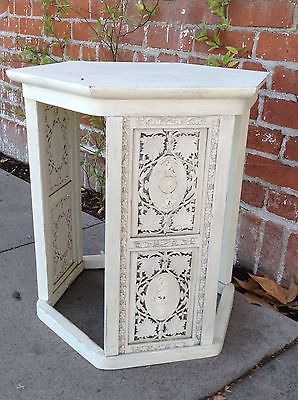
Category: table